Imago Museum

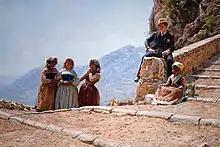
Kristian Zahrtmann, "Stairway in Civita d'Antino", from 1889.

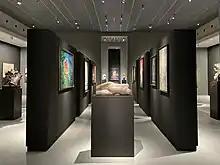
Piano B

Imago Museum is a modern and impressionist art museum in Pescara, Italy, inaugurated in 2021.